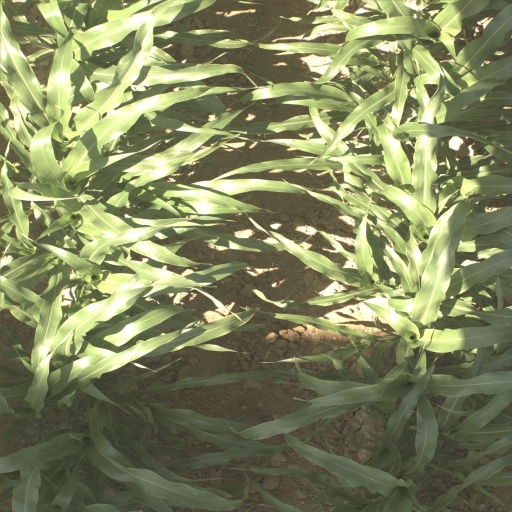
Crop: sorghum